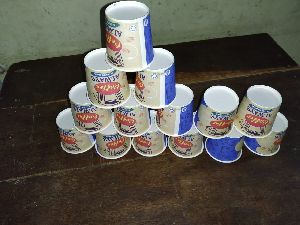
Label: paper